Answer in natural language. Consider the 3D positions of the objects in the scene and not just the 2D positions in the image. Is the centerpoint of  brown square dresser (marked B) at a higher height than lowprofile bed with blue bedding (marked C)? Choose between the following options: yes or no
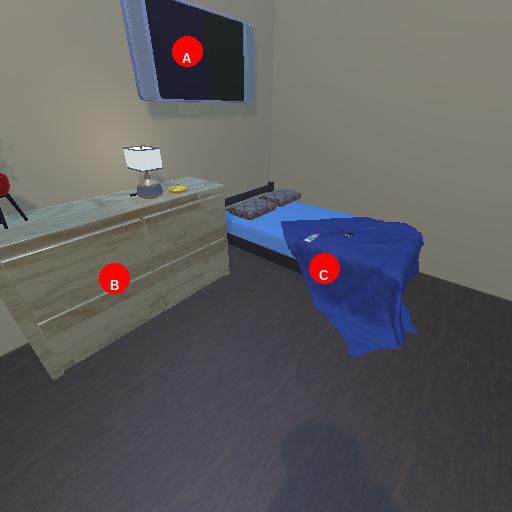
<answer>no</answer>